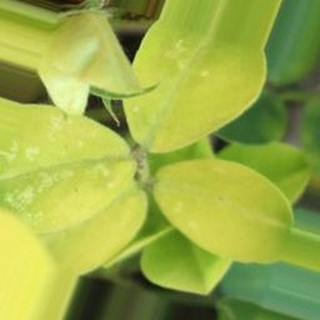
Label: groundnut_nutrition_deficiency